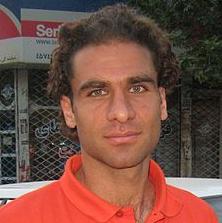
Age: 28